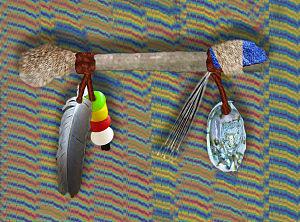
Le bâton de parole, originaire des traditions nord-amérindiennes, est un outil servant à réguler la parole au sein d'un groupe.